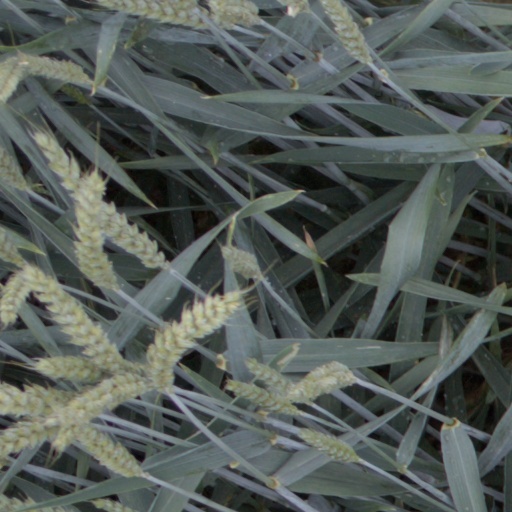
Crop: wheat